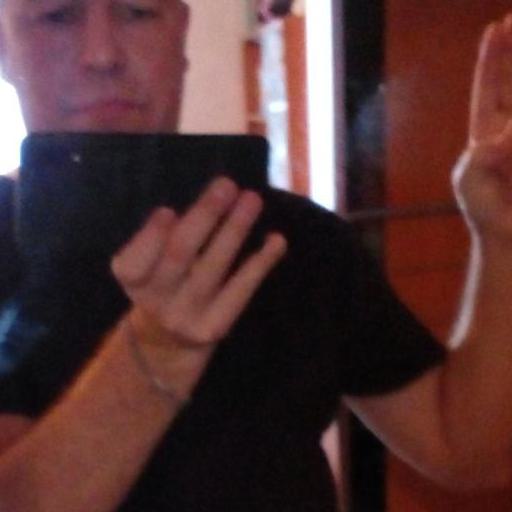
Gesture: no_gesture